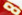
Number: 8